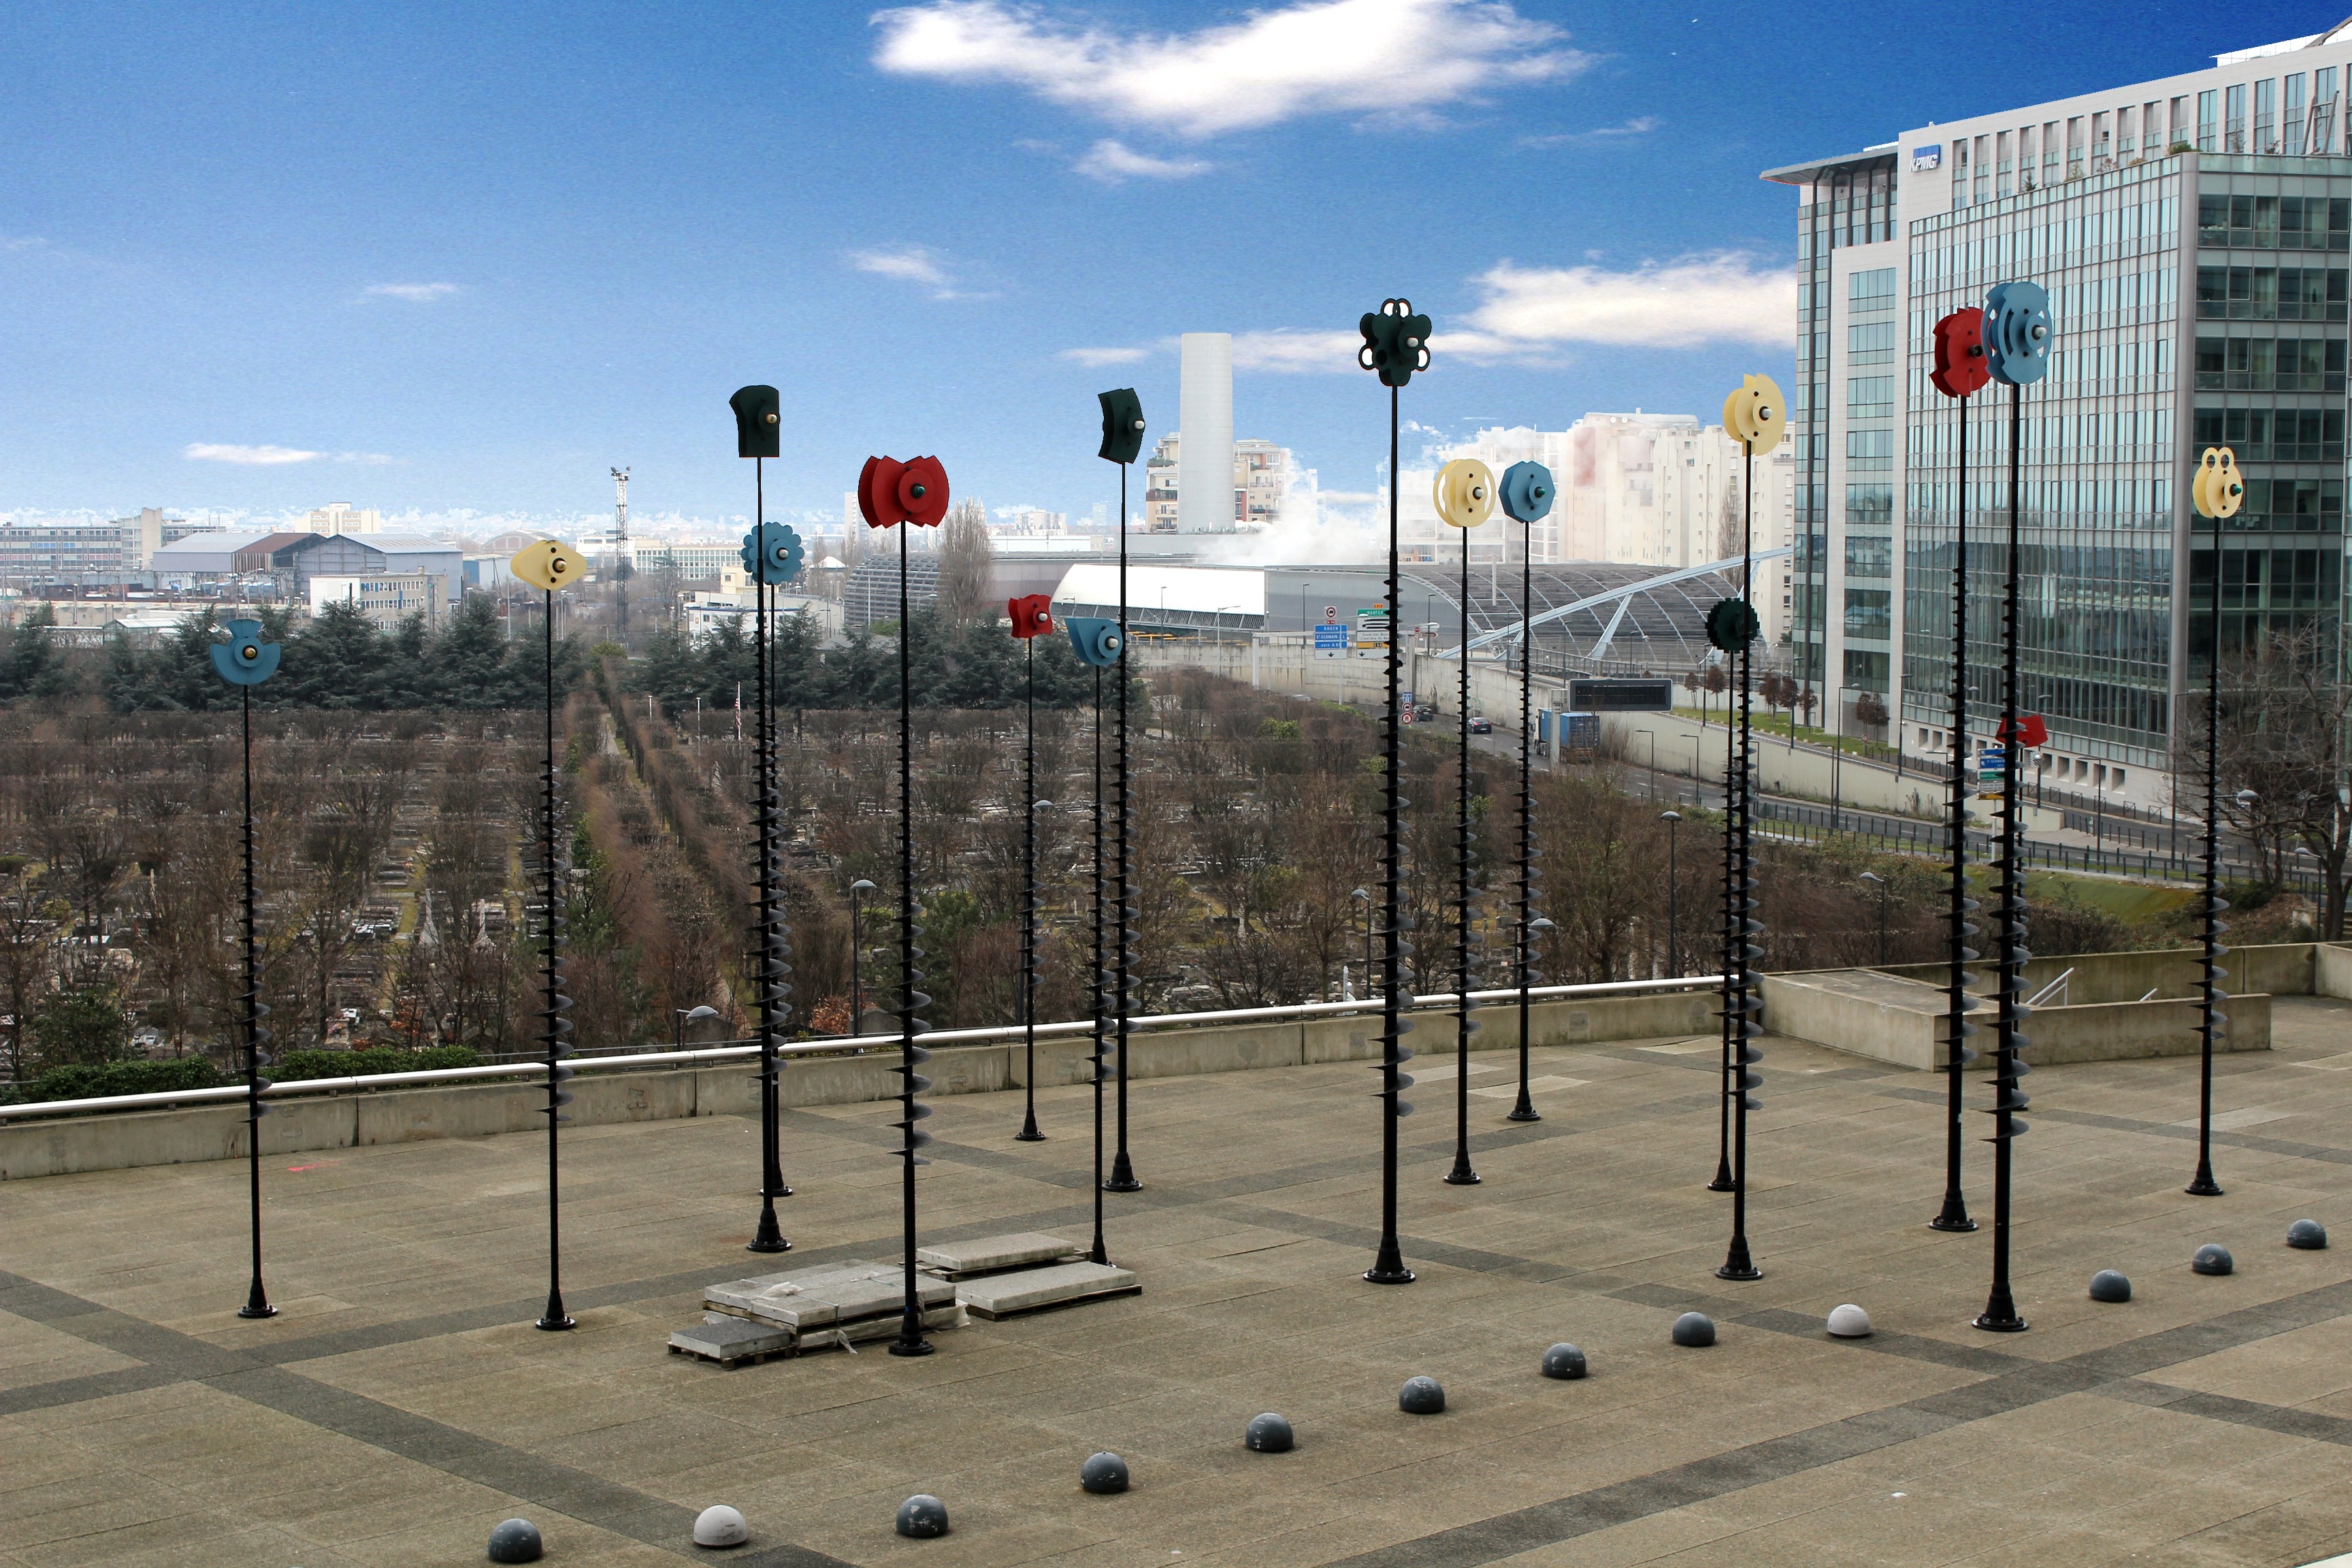
structure, parking, city, paris, downtown, street light, lighting, traffic light, stadium, art, light fixture, urban area, la defense, human settlement, sport venue